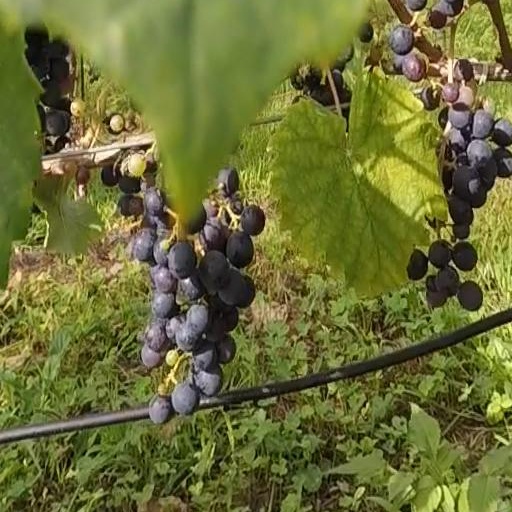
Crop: grape